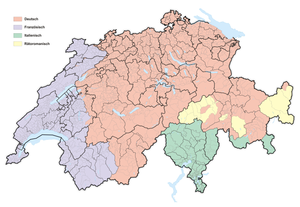
Langues en Suisse Italiano: Lingue della Svizzera Rumantsch: Linguas da la Svizra